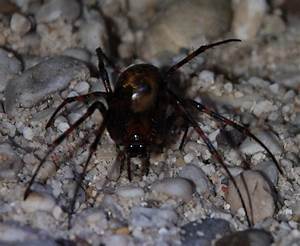
Label: spider